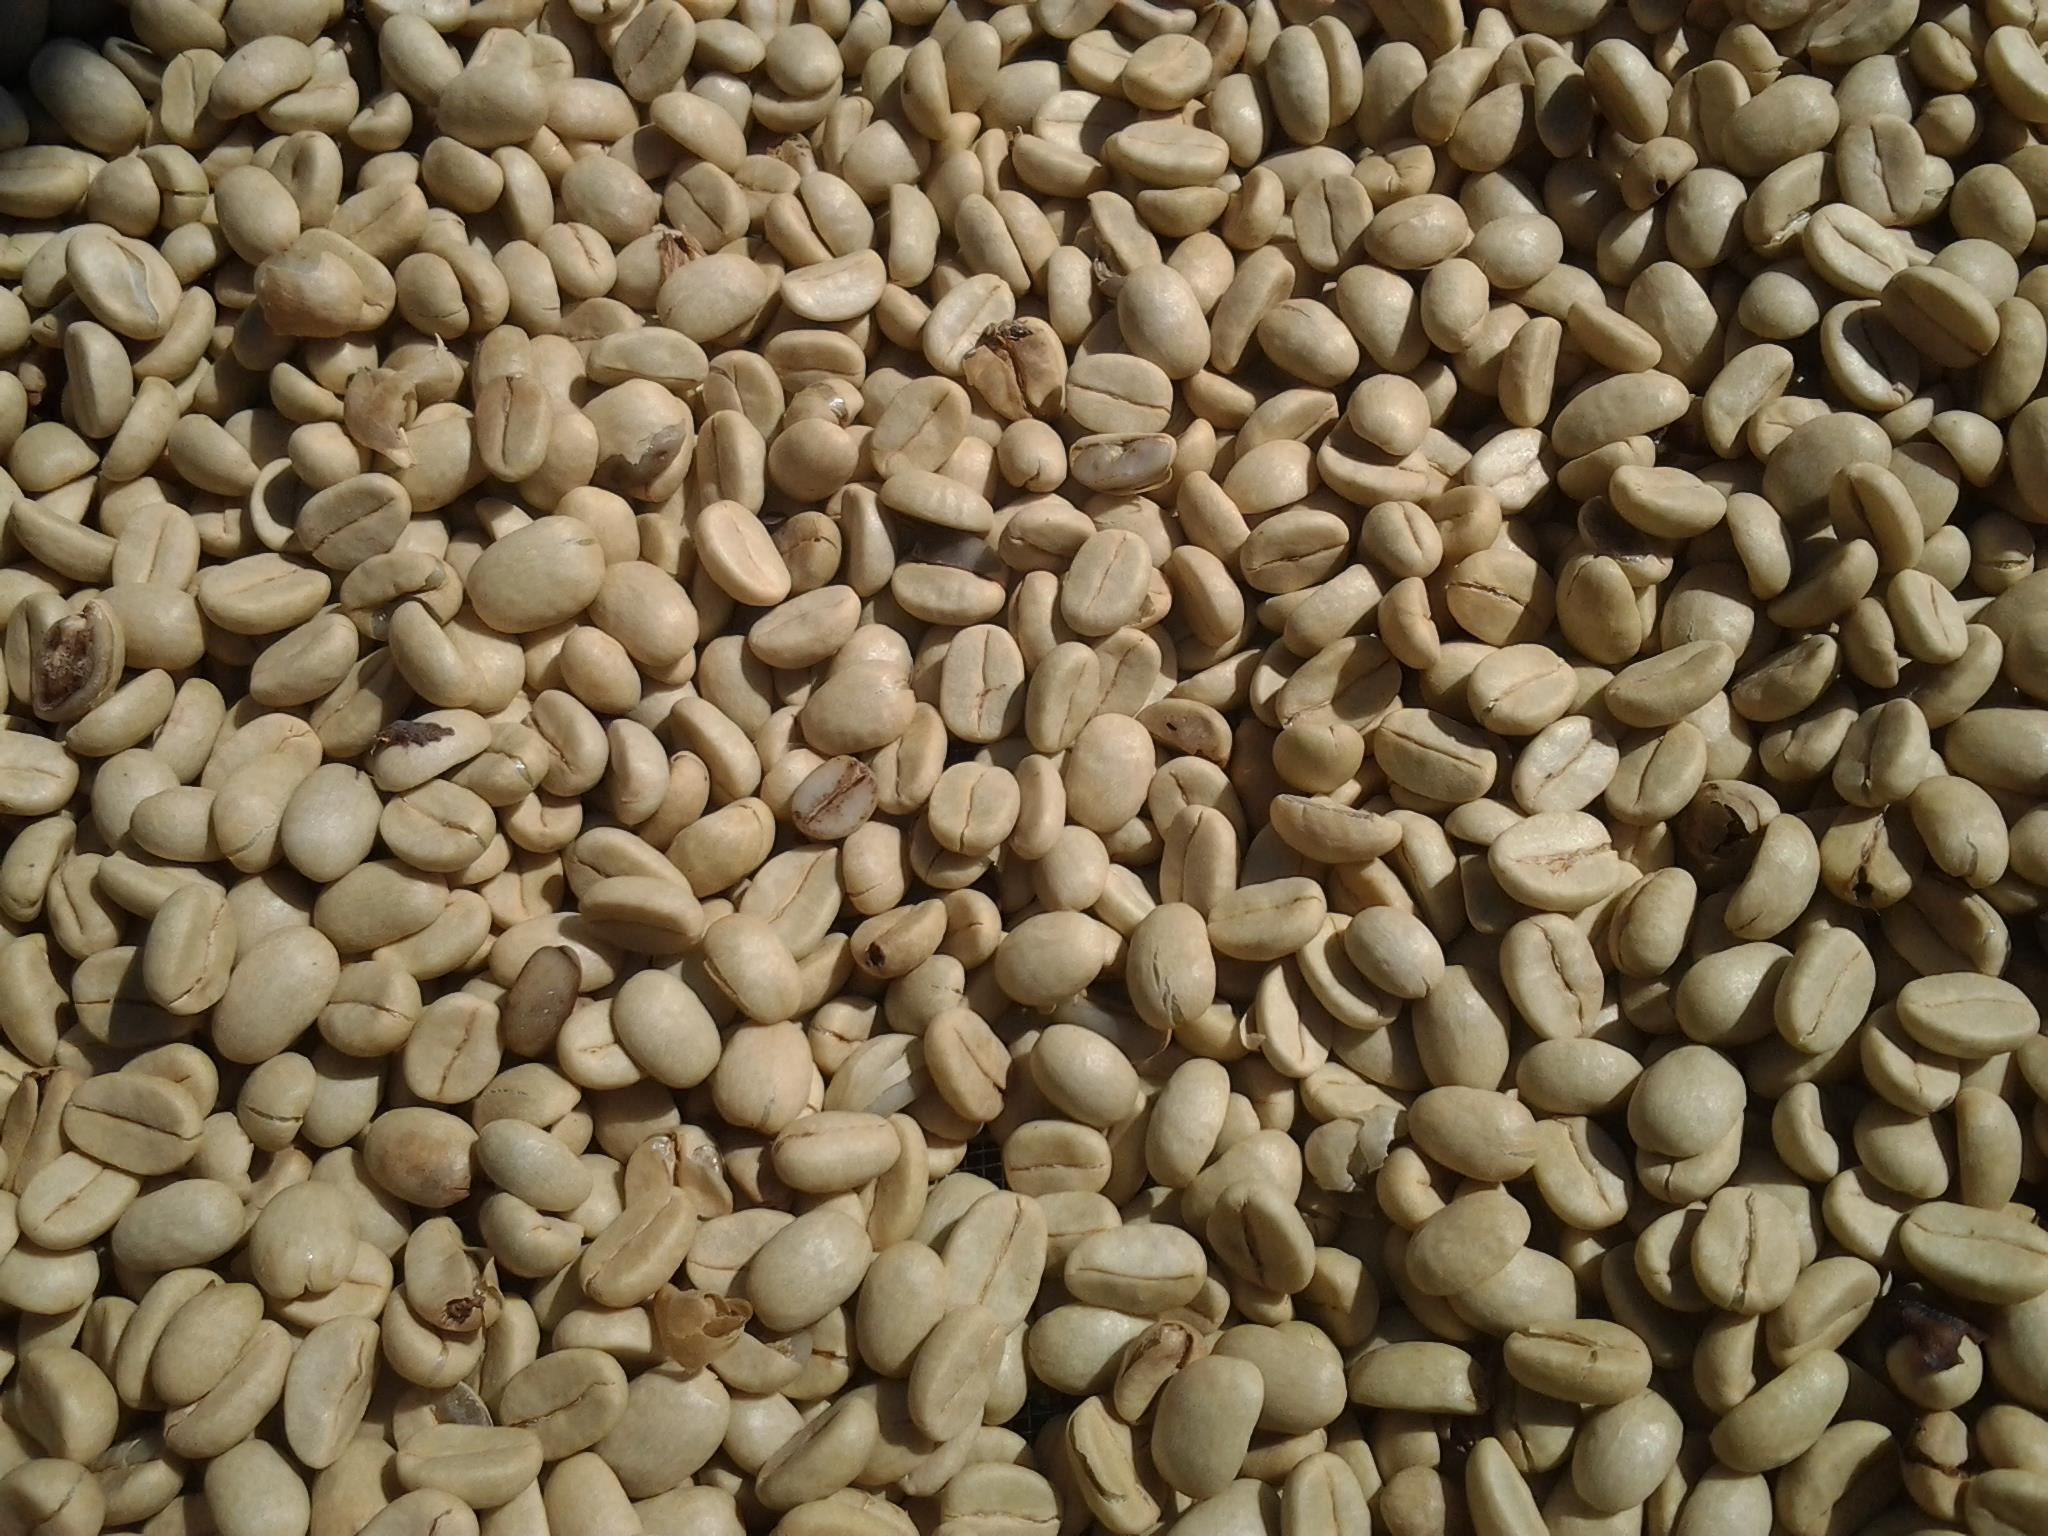
sand, cafe, coffee, grain, coffee bean, aroma, food, produce, pebble, soil, material, gravel, flooring, grass family, from coffee seeds